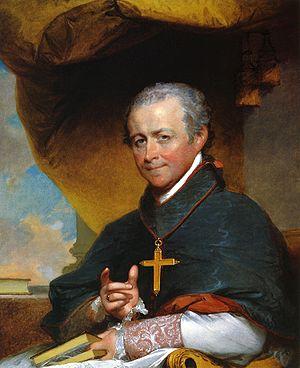
Liste des évêques et archevêques de Boston. Érigé le 8 avril 1808 par détachement de l'archidiocèse de Baltimore, le diocèse de Boston est élevé au rang d'archidiocèse le 12 février 1875.
La rue de Cheverus est une voie du 9ᵉ arrondissement de Paris, en France.
Jean de Cheverus, de son nom complet : Jean-Louis-Anne-Magdeleine Lefebvre de Cheverus, né le 28 janvier 1768 à Mayenne et décédé le 19 juillet 1836 à Bordeaux, est un prêtre français, missionnaire aux Etats-Unis, où il fut évêque de Boston de 1808 à 1823. Rappelé en France comme évêque de Montauban il fut transféré à Bordeaux en 1826 et créé cardinal en 1836.